Jean Degoutte

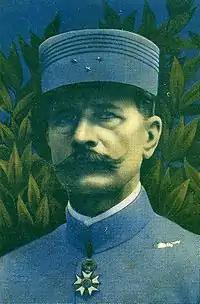
General Degoutte

Jean Marie Joseph Degoutte (18 April 1866, Charnay, Rhône – 31 October 1938) was a French general active in the colonies and the First World War.